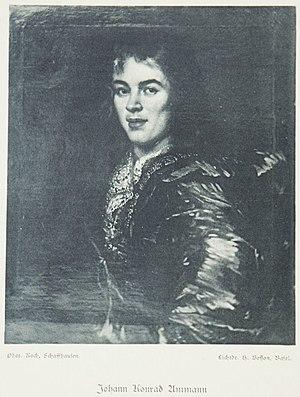
Johann Conrad Amman est surtout connu pour ses recherches sur la physiologie de la phonation et la démutisation des sourds-muets.